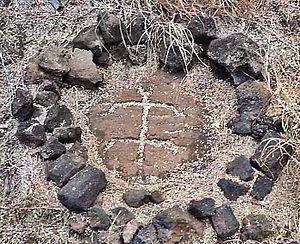
Cet article recense les sites pétroglyphiques en Amérique.